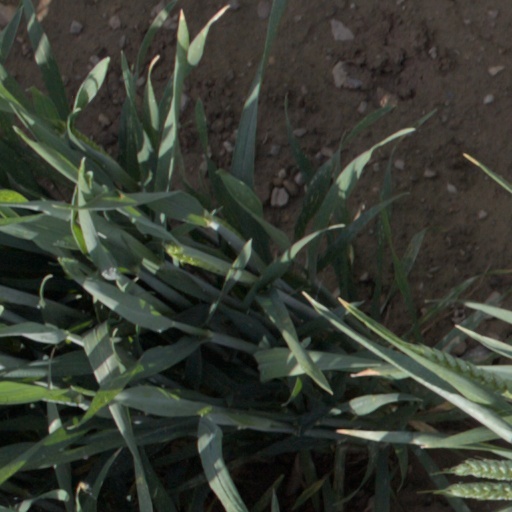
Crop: wheat